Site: brandenburg
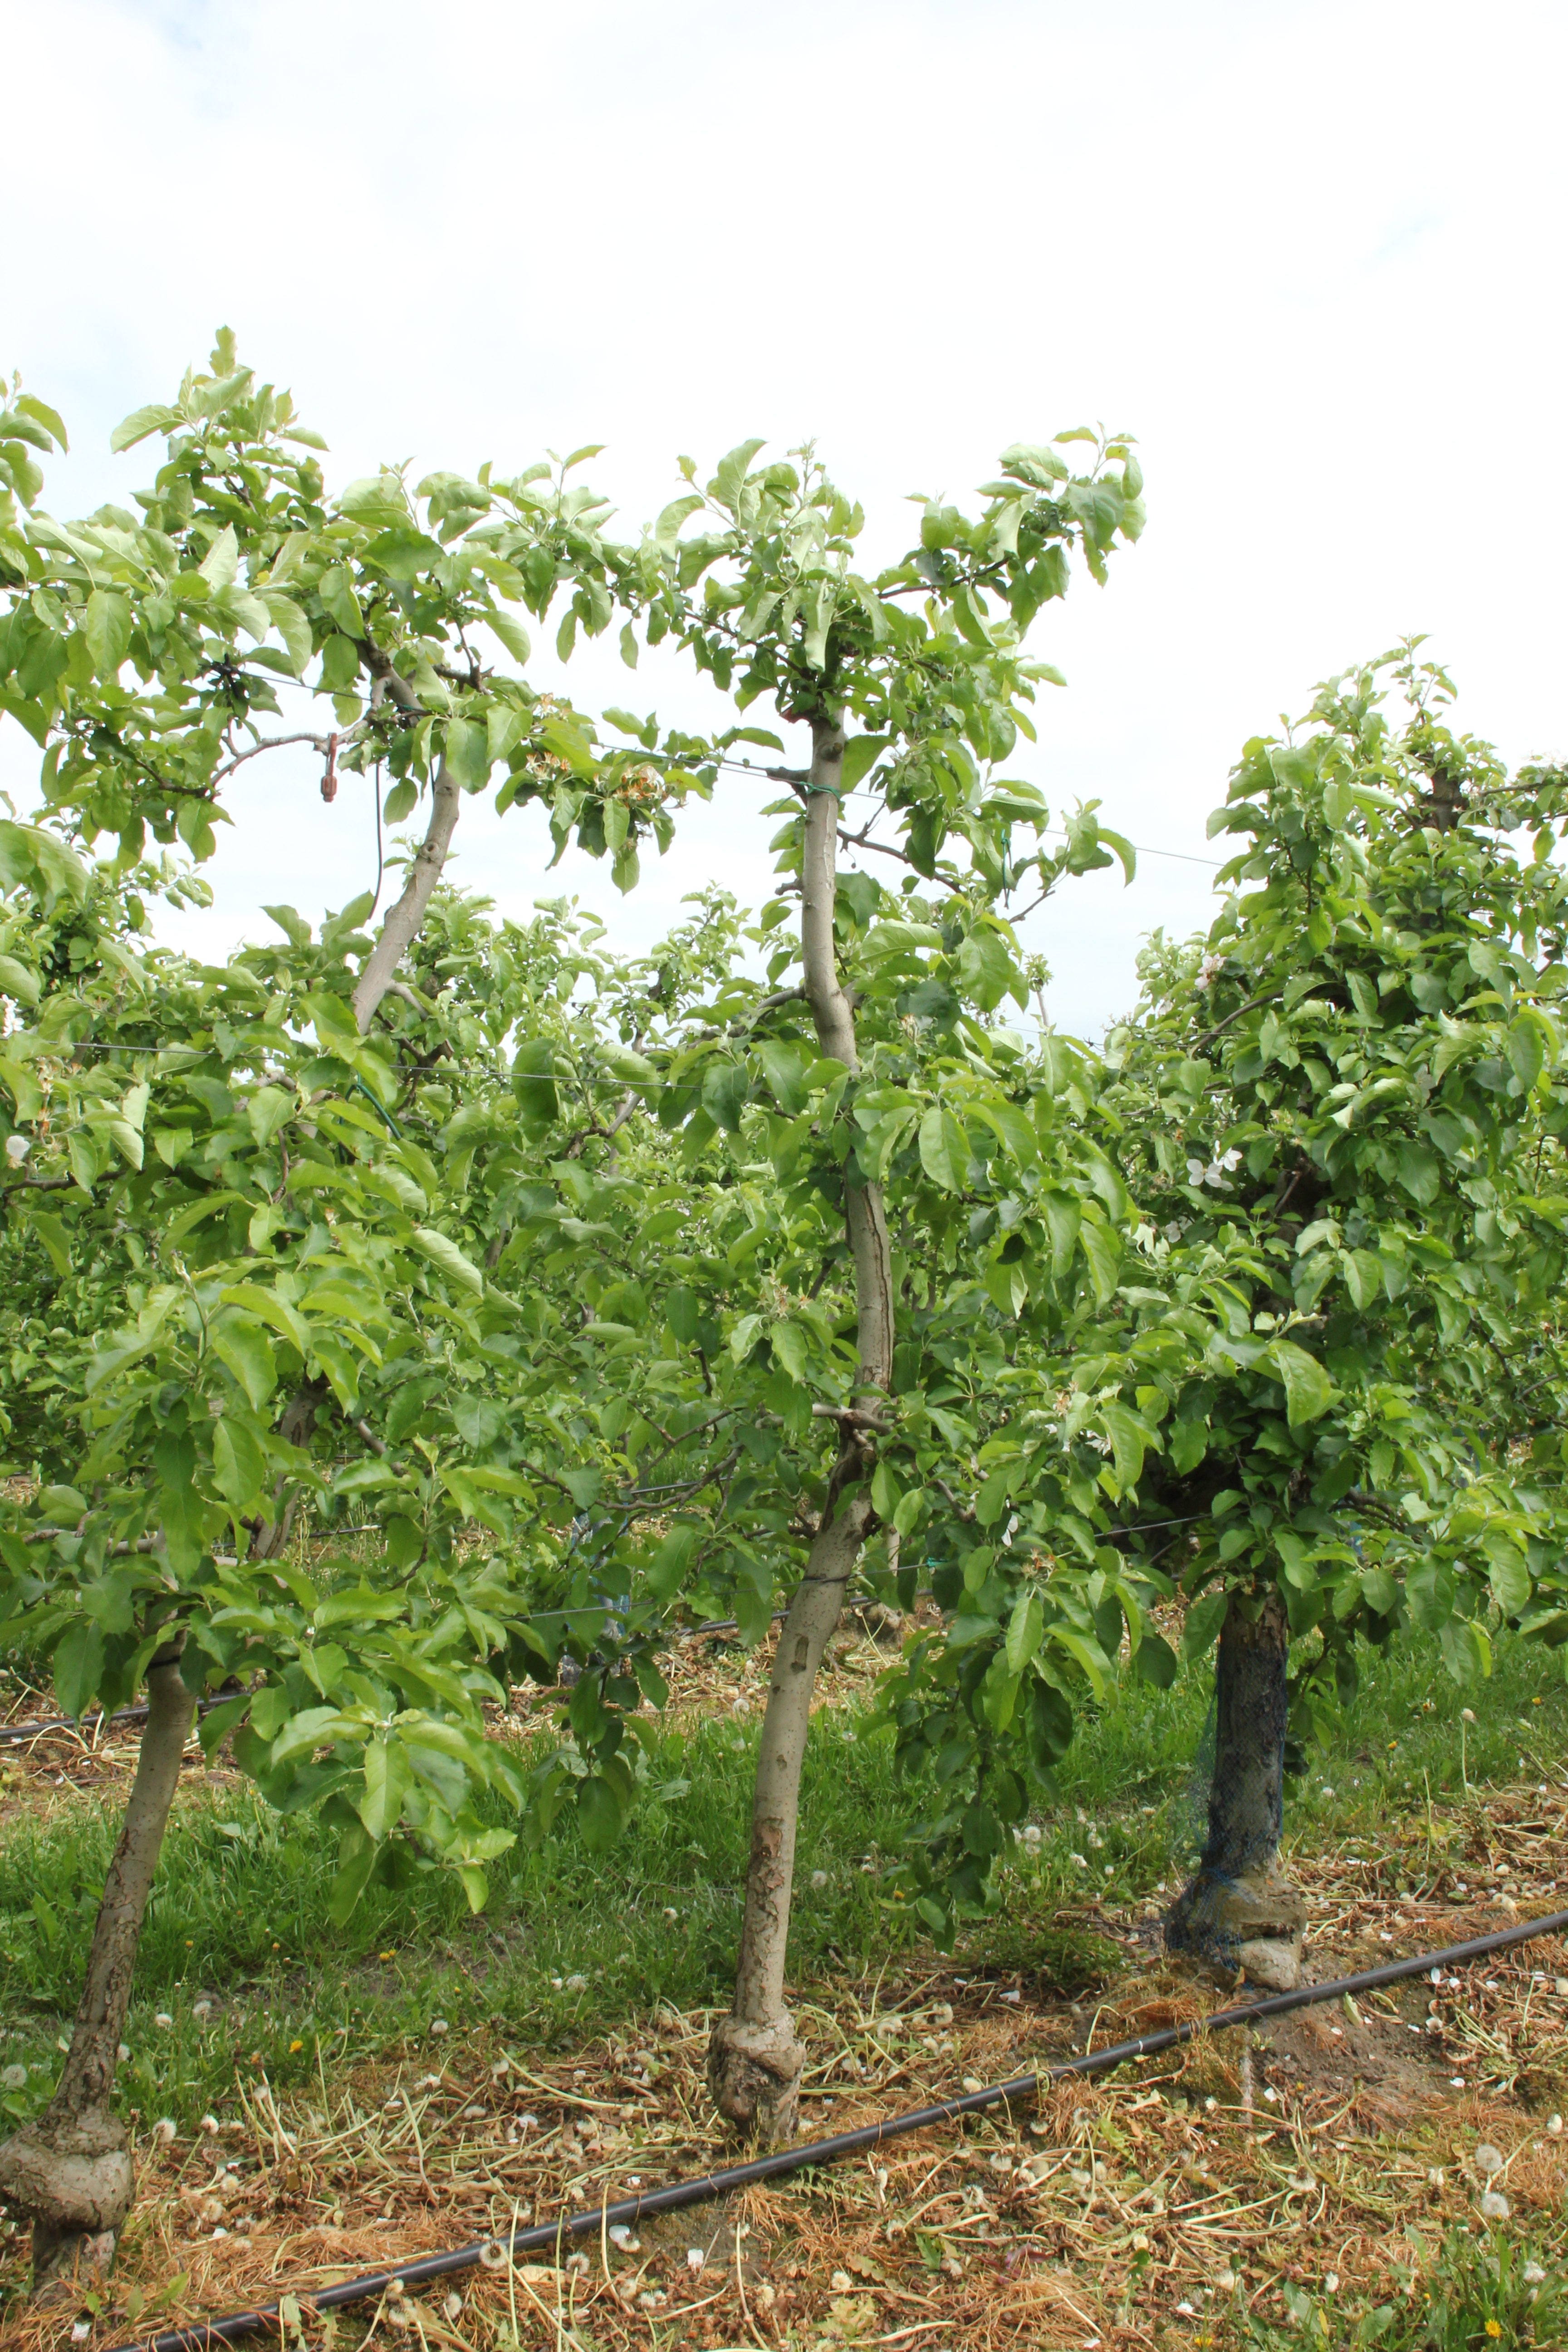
Growth stage (BBCH 67): Flowering